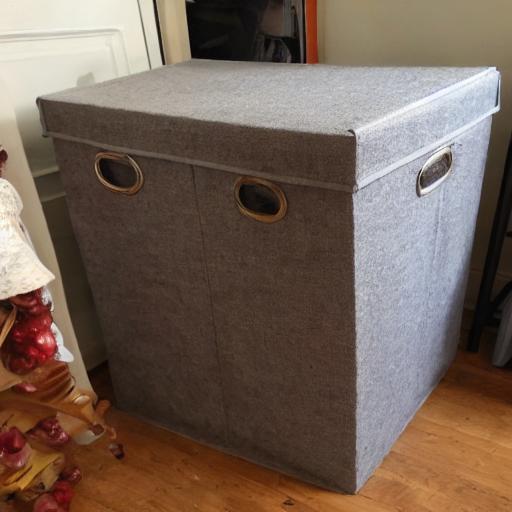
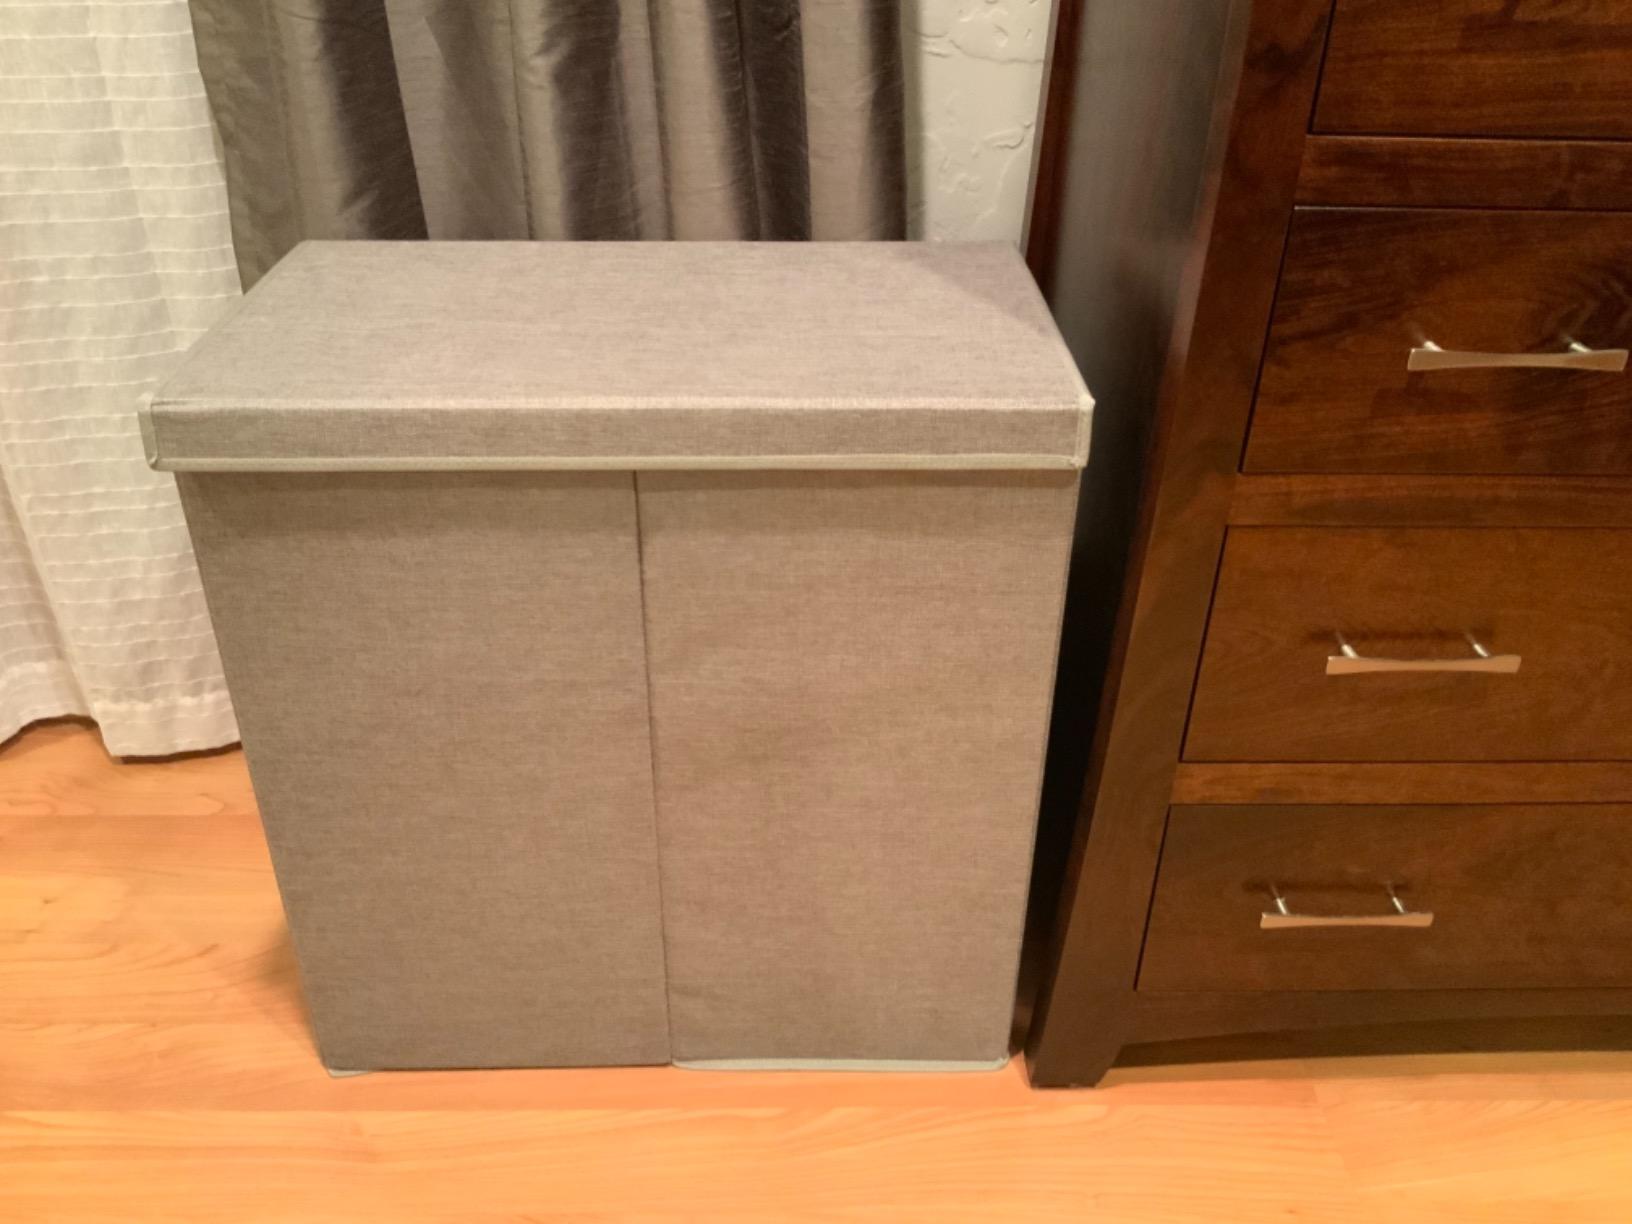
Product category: items_hamper
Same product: no